William Artaud

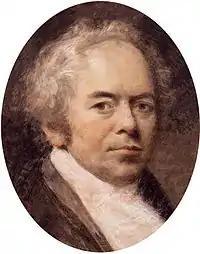
Self-portrait, circa 1822. Now at the National Portrait Gallery.

Artaud was the son of a London jeweller. He was awarded a premium at the Society of Arts in 1776, and first exhibited at the Royal Academy in 1780. He was a student at the Royal Academy Schools, winning a silver medal in 1783, the gold medal, (for a subject from "Paradise Lost") in 1786, and the travelling studentship nine years later.